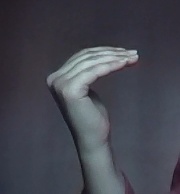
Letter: haa